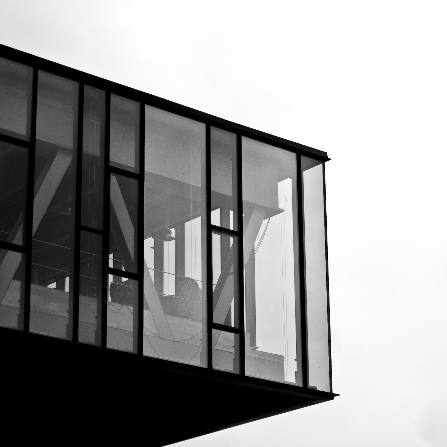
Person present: No